Don Hewitt

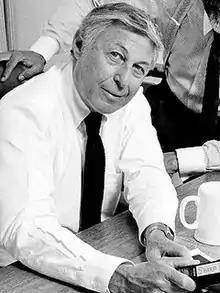
Hewitt in 1987

Donald Shepard Hewitt (December 14, 1922 – August 19, 2009) was an American television news producer and executive, best known for creating the CBS television news magazine "60 Minutes" in 1968, which at the time of his death was the longest-running prime-time broadcast on American television. Under Hewitt's leadership, "60 Minutes" was the only news program ever rated as the nation's top-ranked television program, an achievement it accomplished five times. Hewitt produced the first televised presidential debate in 1960.